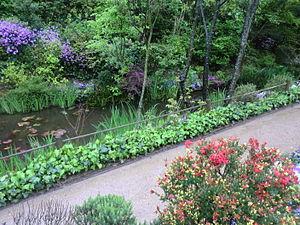
Le musée d'art de Chichū est un musée construit au sud de l'île de Naoshima dans la préfecture de Kagawa au Japon. Conçu par l'architecte japonais Tadao Andō, il ouvre ses portes au public le 18 juillet 2004.